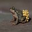
Label: frog